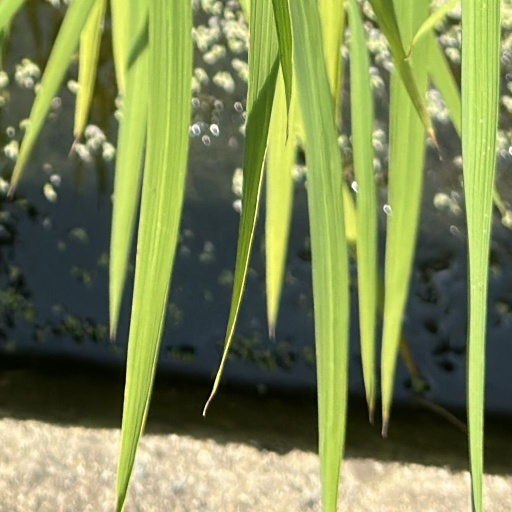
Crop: rice